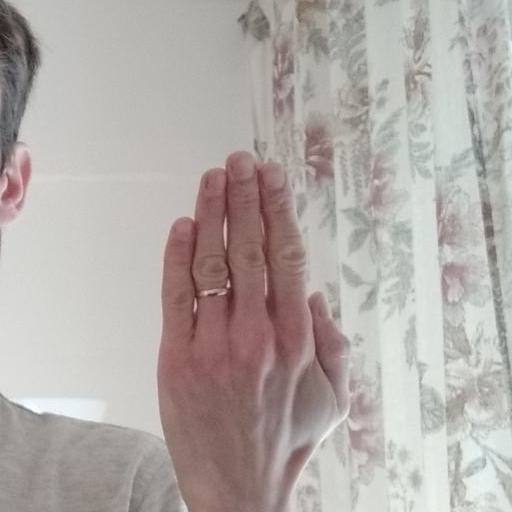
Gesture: stop_inverted